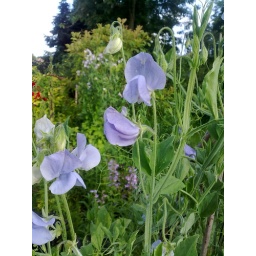
Introduced by Morse in 1905, this lovely clear light blue sweet pea has wings large in proportion to the standard.